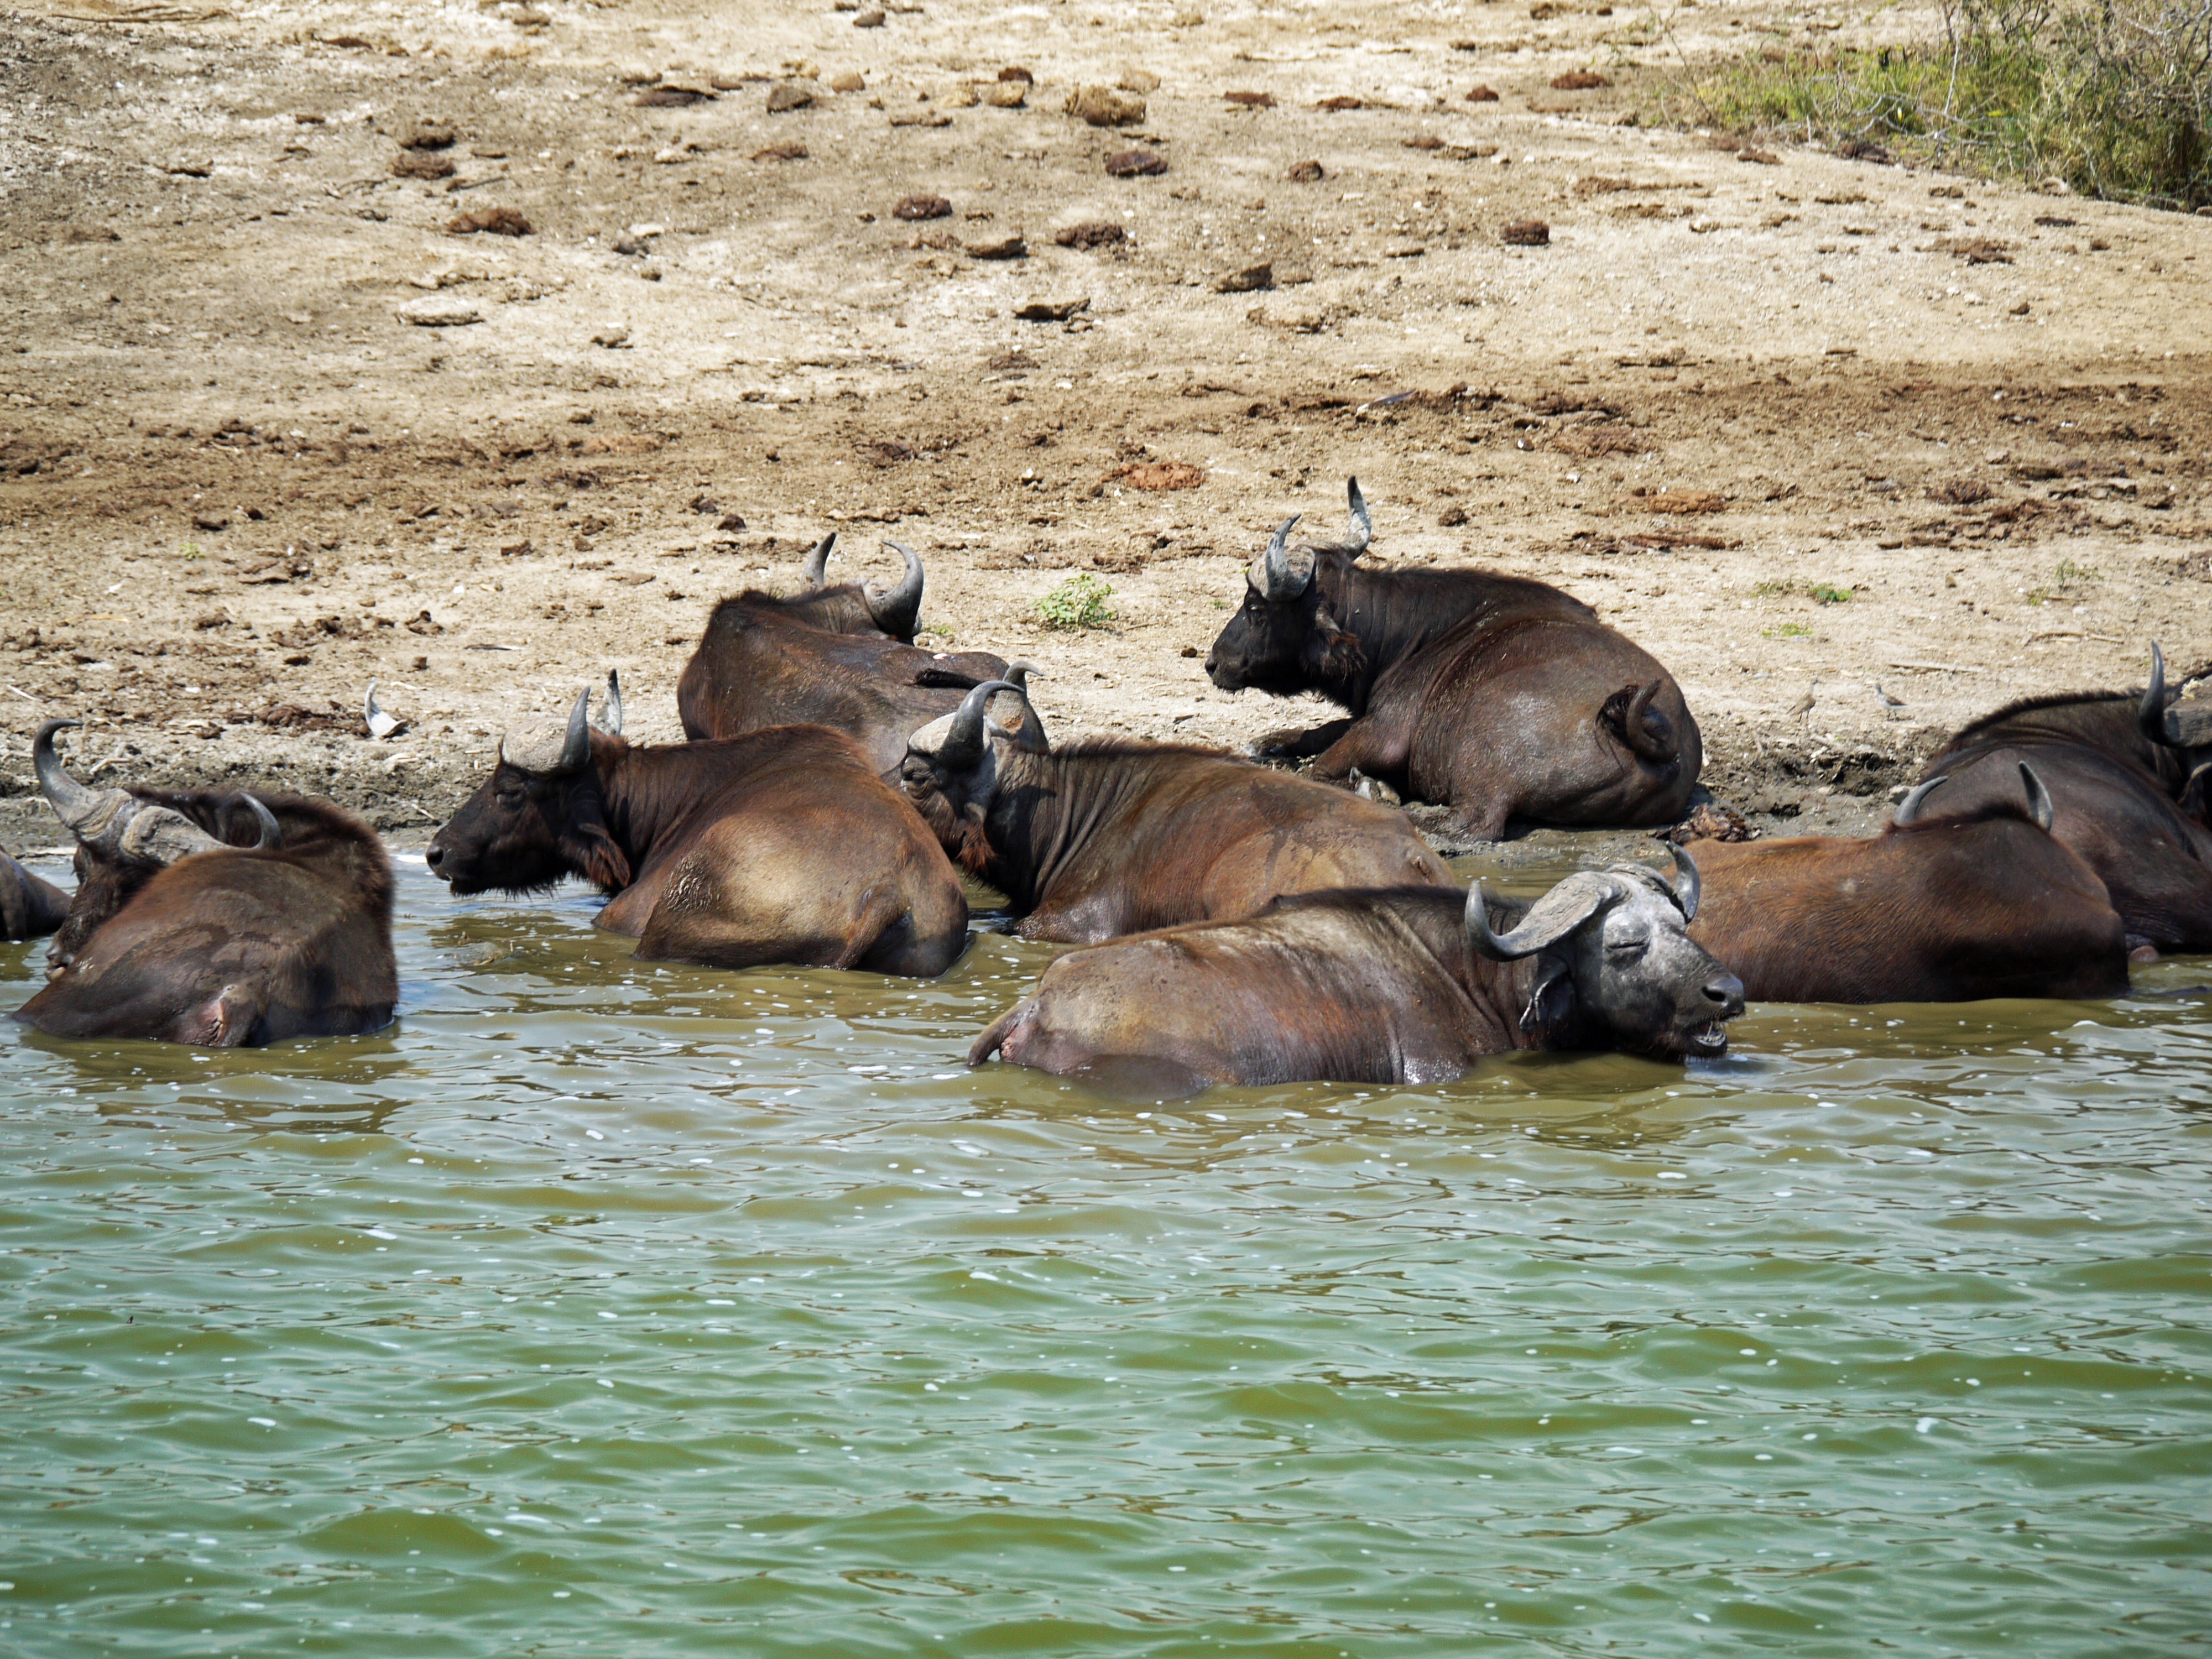
water, wilderness, adventure, flock, travel, recreation, wildlife, swim, zoo, green, cattle, africa, mammal, freedom, national park, fauna, watering hole, wild animal, sunny, free, bank, savannah, animals, queen, refreshment, elisabeth, safari, buffalo, paarhufer, hippopotamus, uganda, doze, concerns, kazinga channel, outdoor recreation